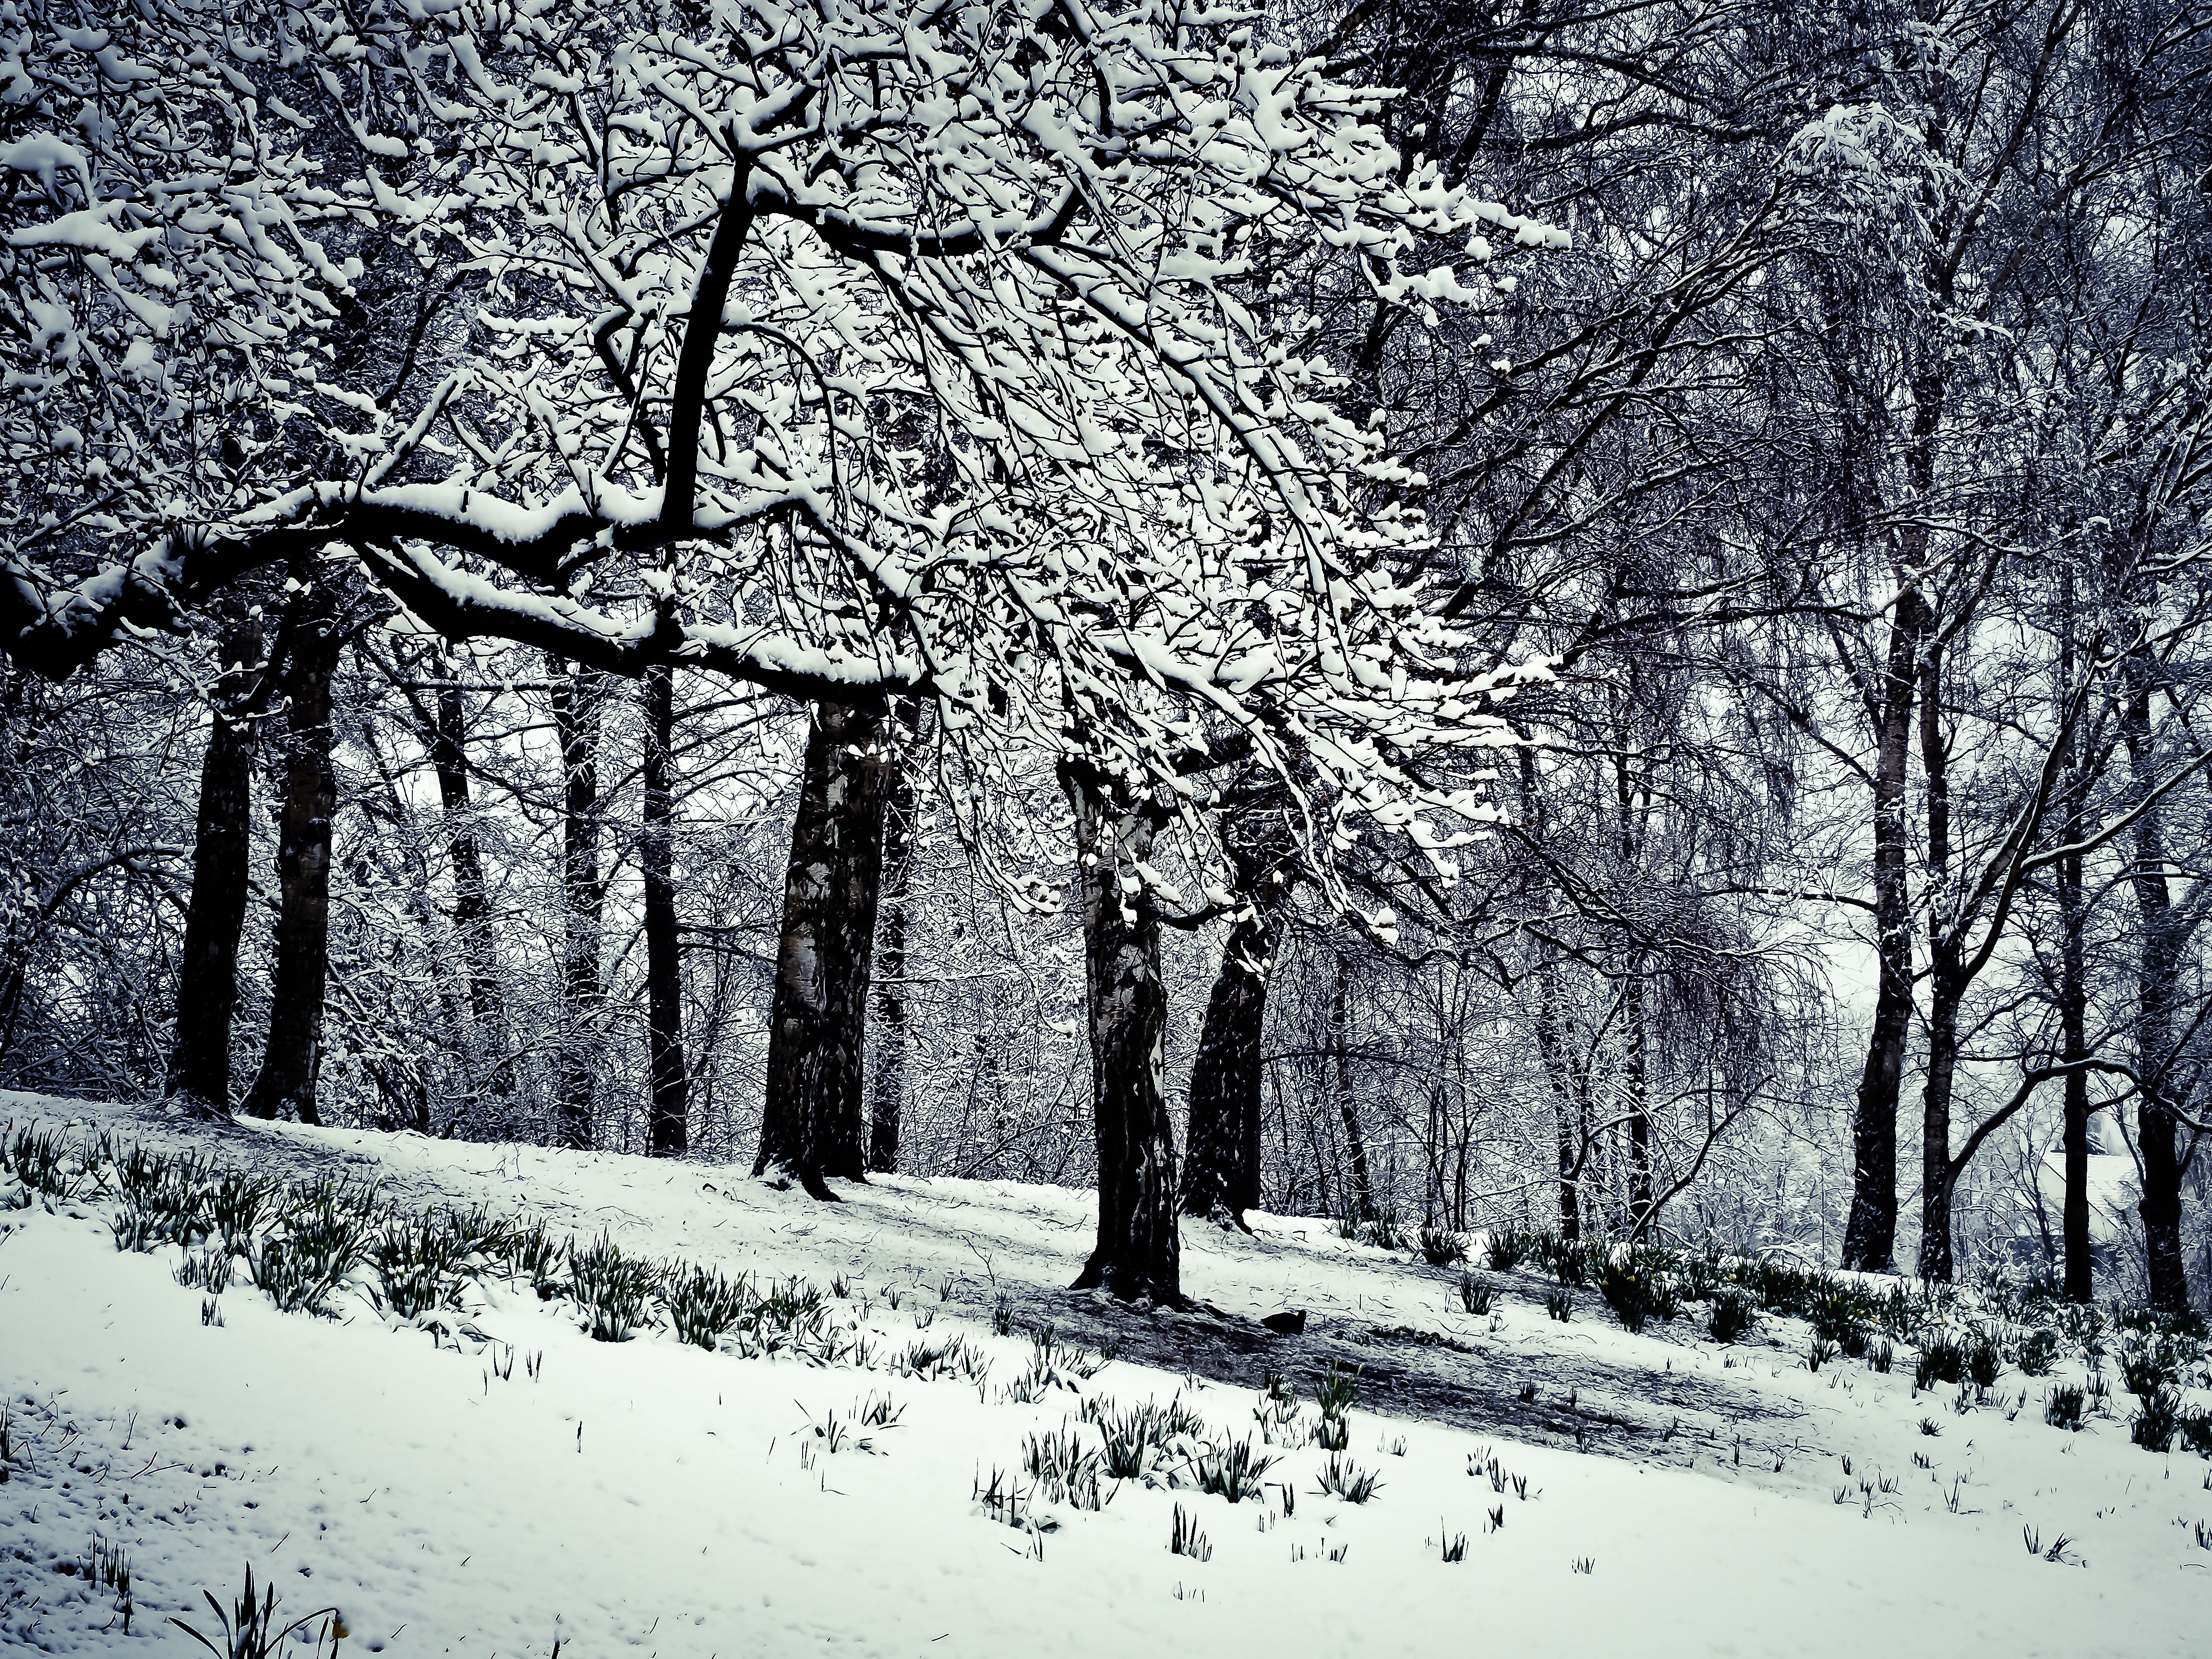
landscape, tree, nature, forest, branch, snow, cold, winter, black and white, plant, white, frost, mystical, weather, snowy, monochrome, season, gloomy, woodland, mood, winter dream, wintry, winter magic, freezing, snow landscape, monochrome photography, woody plant